Computing education

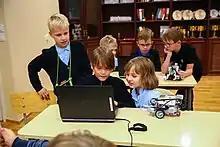
Elementary school children coding in a robotics programme

Computer science education or computing education is the field of teaching and learning the discipline of computer science, and computational thinking. The field of computer science education encompasses a wide range of topics, from basic programming skills to advanced algorithm design and data analysis. It is a rapidly growing field that is essential to preparing students for careers in the technology industry and other fields that require computational skills.